Black petrel

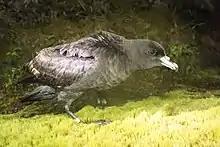
A black petrel on Great Barrier Island in the breeding season

Breeding takes place from October to June in the Hauraki Gulf. Adults return to the colony in mid-October to clean burrows, pair and mate with the same partner. Males will return to the same burrow every year and try to attract another female if their mate does not return or if there is a "divorce" (about 12% annually). Pairs then depart on "honeymoon", returning to the colony again in late November when the females lay a single egg. Both birds share incubation of the egg for 57 days (about 8 weeks). Eggs can hatch from late January through February. Chicks fledge after 107 days (15 weeks) from mid-April through to late June; about 75% of chicks survive to fledge. In 2011 breeding success fell to 61% for unknown reasons.